There There (novel)

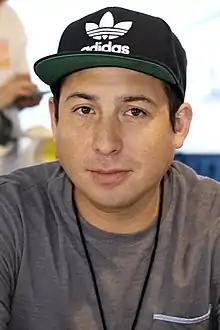
Orange in 2018

"The Globe and Mail" described "There There", saying that it "should probably be on reading lists for every creative writing program in this country," and commended it as "stunning," with "effective, masterful execution." The "New York Times" praised Orange's "extraordinary ability" and described the novel as "a tense, prismatic book with inexorable momentum." According to the "Sydney Morning Herald", Orange brings "authority and intelligence" to the stories of his characters: In the novel, "[d]islocation and grief are constant, yet again and again we encounter resistance and resilience." "Publishers Weekly" summarized the work as "breathtaking" and a "haunting and gripping story," while "The Millions" dubbed it "one of our most anticipated books of the year." The National Book Review called "There There" "spectacular," "a work of fiction of the highest order," landing "on the shores of a world that should be abashed it was unaware it had been awaiting his arrival."